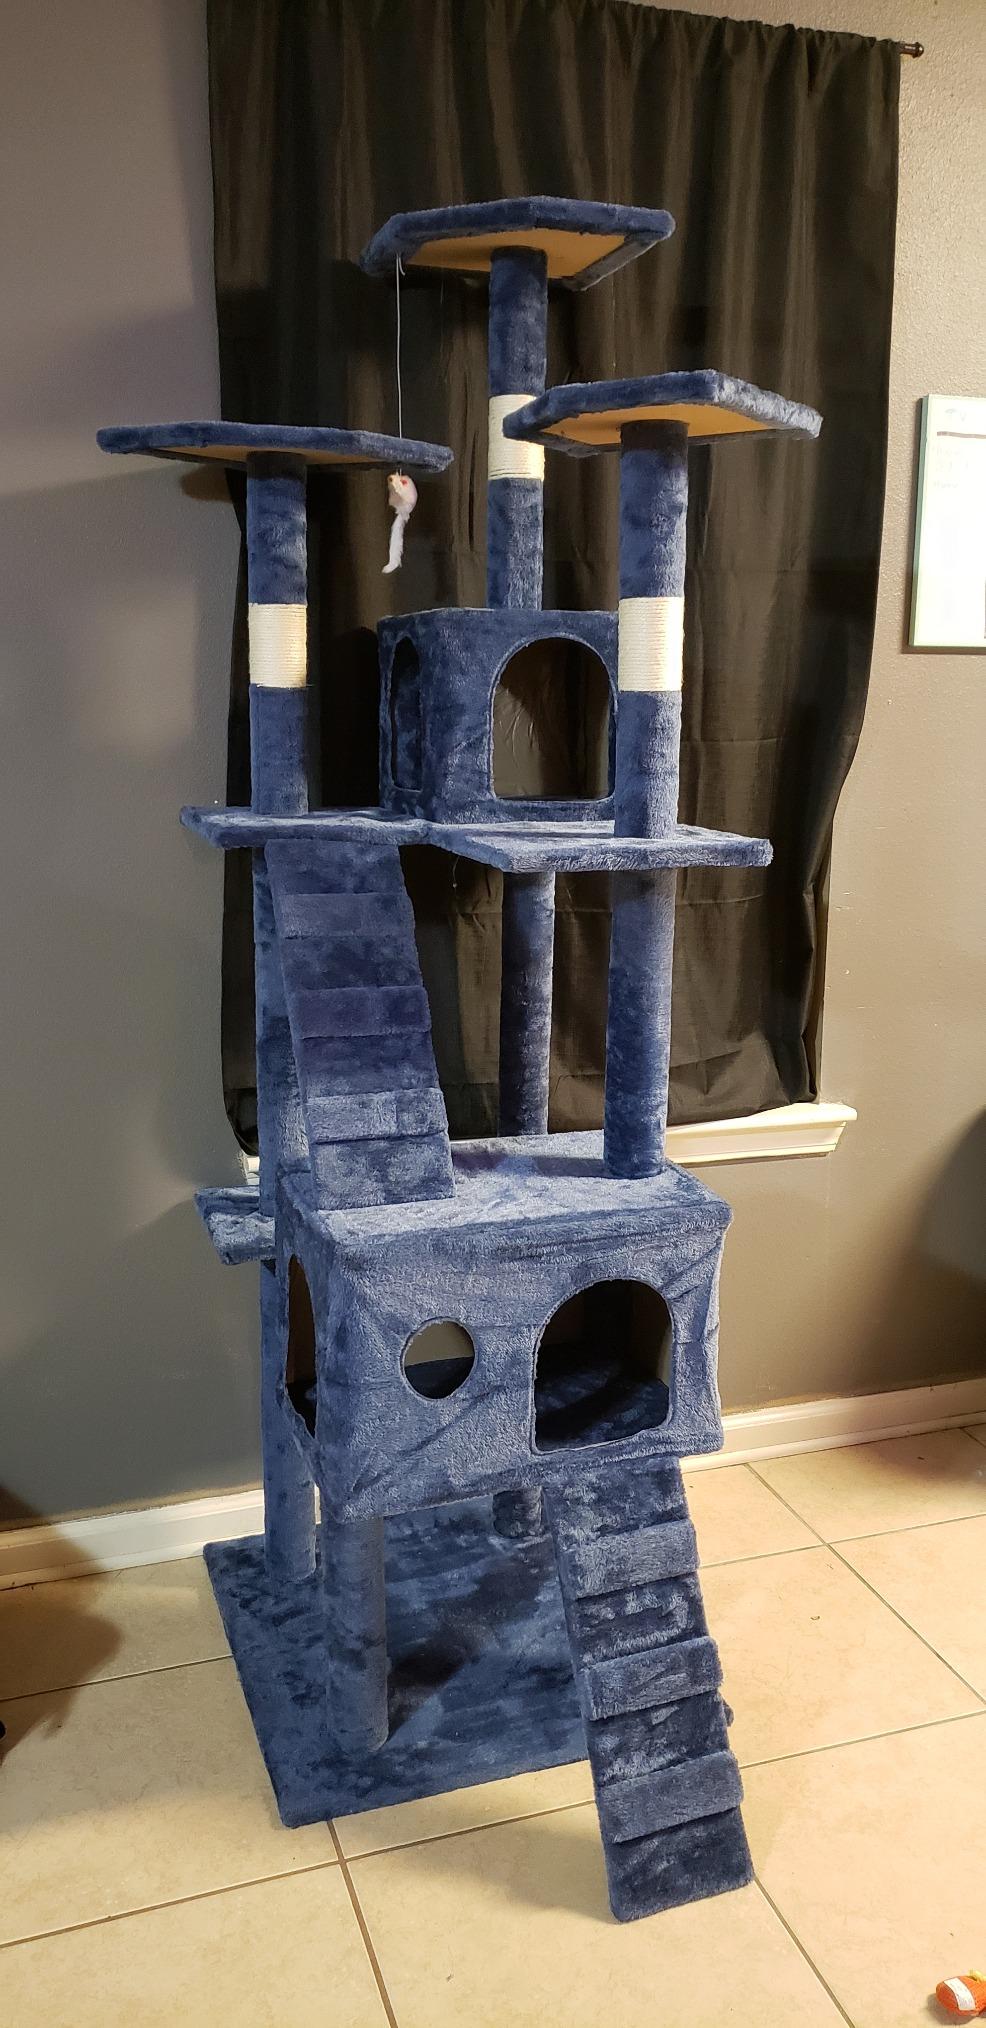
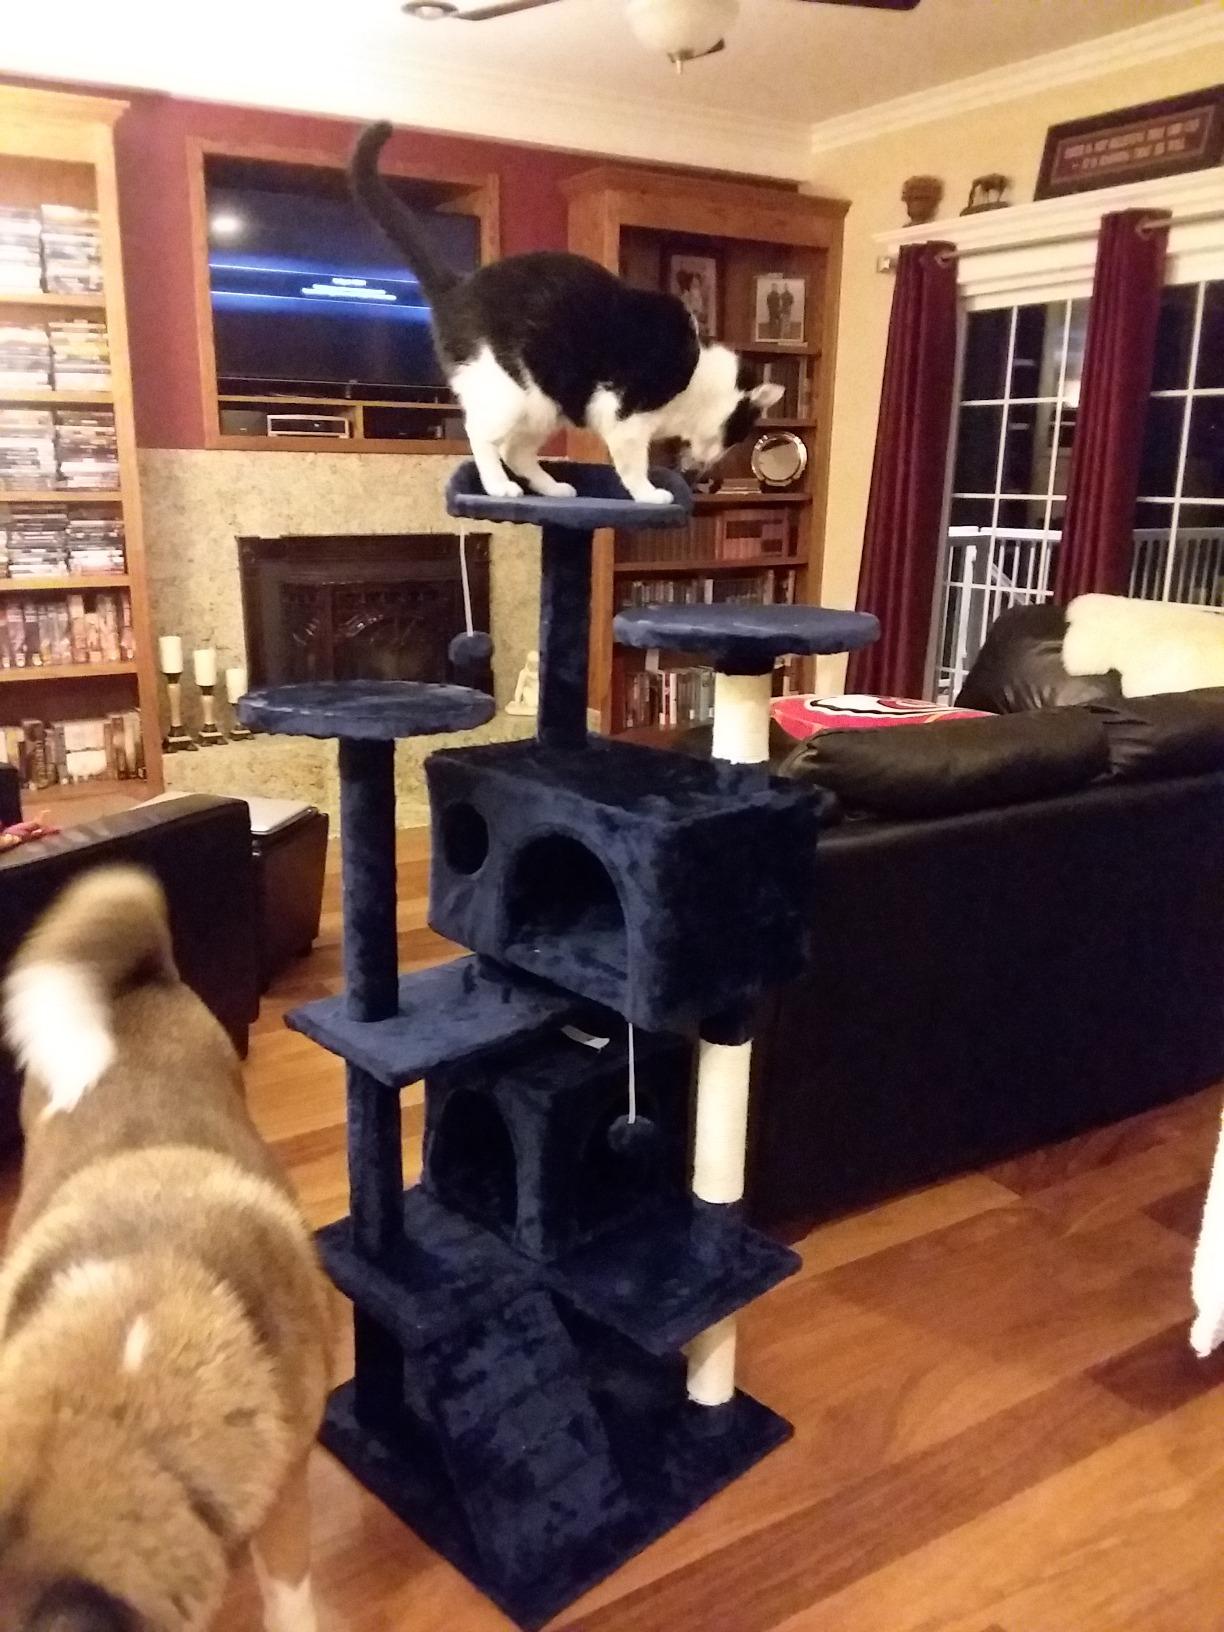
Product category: items_cat tree
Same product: no